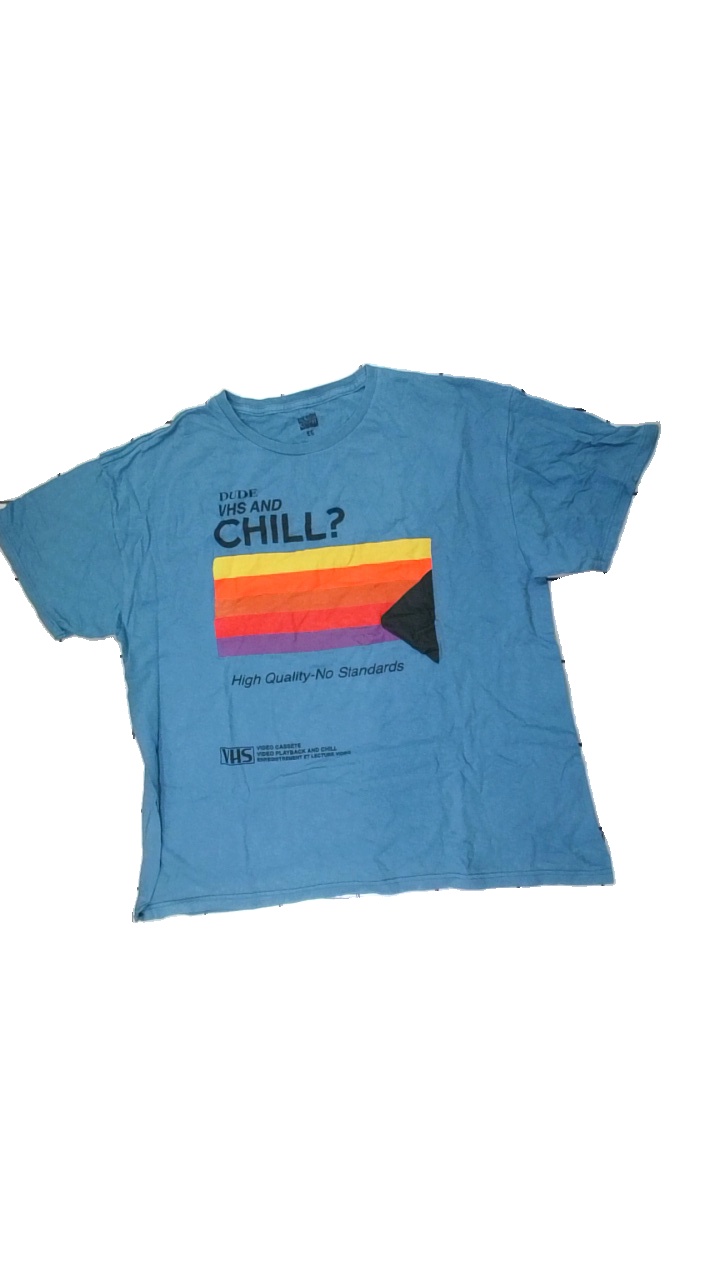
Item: T-shirt (Ladies)
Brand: Action Gear
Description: blue t-shirt with pattern
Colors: Blue
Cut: Regular, C-collar
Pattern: Other
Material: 100% Cotton
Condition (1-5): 2
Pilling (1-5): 5
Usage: Reuse
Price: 100-150